Ararad (daily)

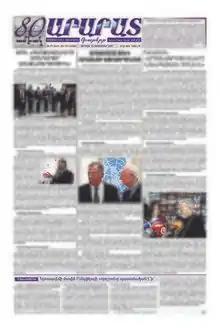
Cover of "Ararad" daily (22 December 2017)

Ararad is a daily Lebanese Armenian newspaper and the official organ of the Armenian Social Democrat Hunchakian Party (Henchak) in Lebanon. It is a four-page daily. Its executive director is Ani Yepremian since September 2012.